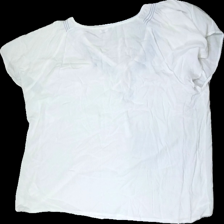
View: back
Type: Top
Category: Ladies
Brand: Rosebud
Colors: White, Blue
Material: 100% viscose
Pattern: Embroidered
Cut: C-collar, Loose
Size: XL
Season: All
Price range: <50
Recommended usage: Reuse